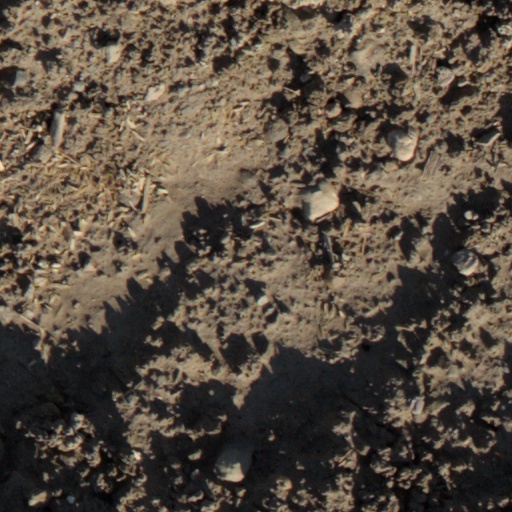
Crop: wheat